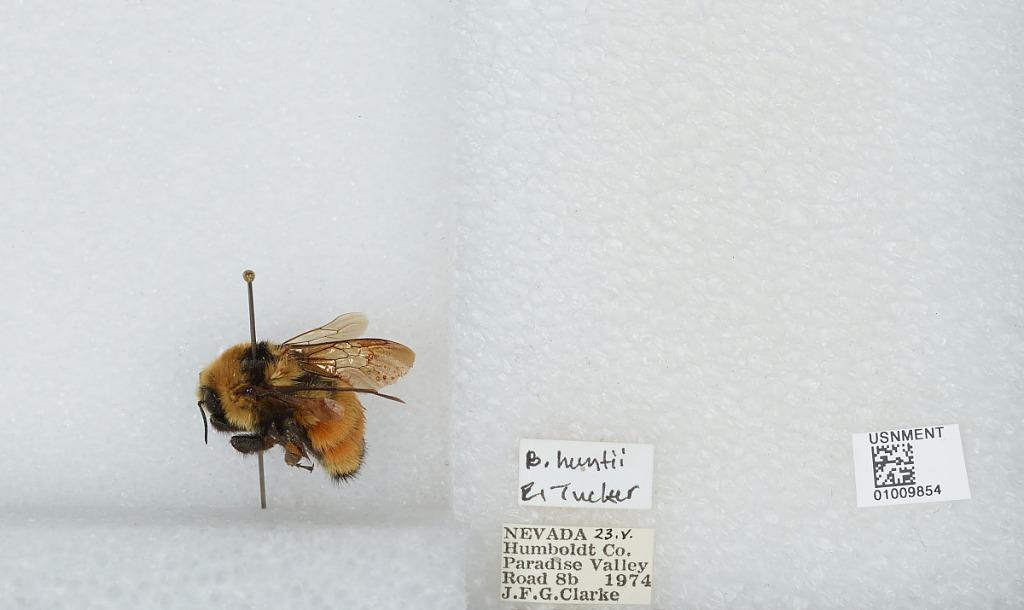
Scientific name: Bombus (Pyrobombus) huntii Greene
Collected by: J. Clarke
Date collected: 1974-5-23
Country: United States
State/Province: Nevada
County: Humboldt
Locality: Paradise Valley, Road 8b
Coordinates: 41.4933, -117.535